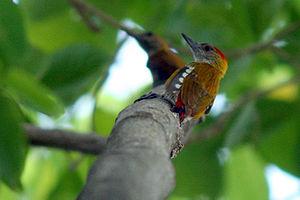
Le Pic à croupion rouge ou Pic de Kirk est une espèce d'oiseau de la famille des Picidae.